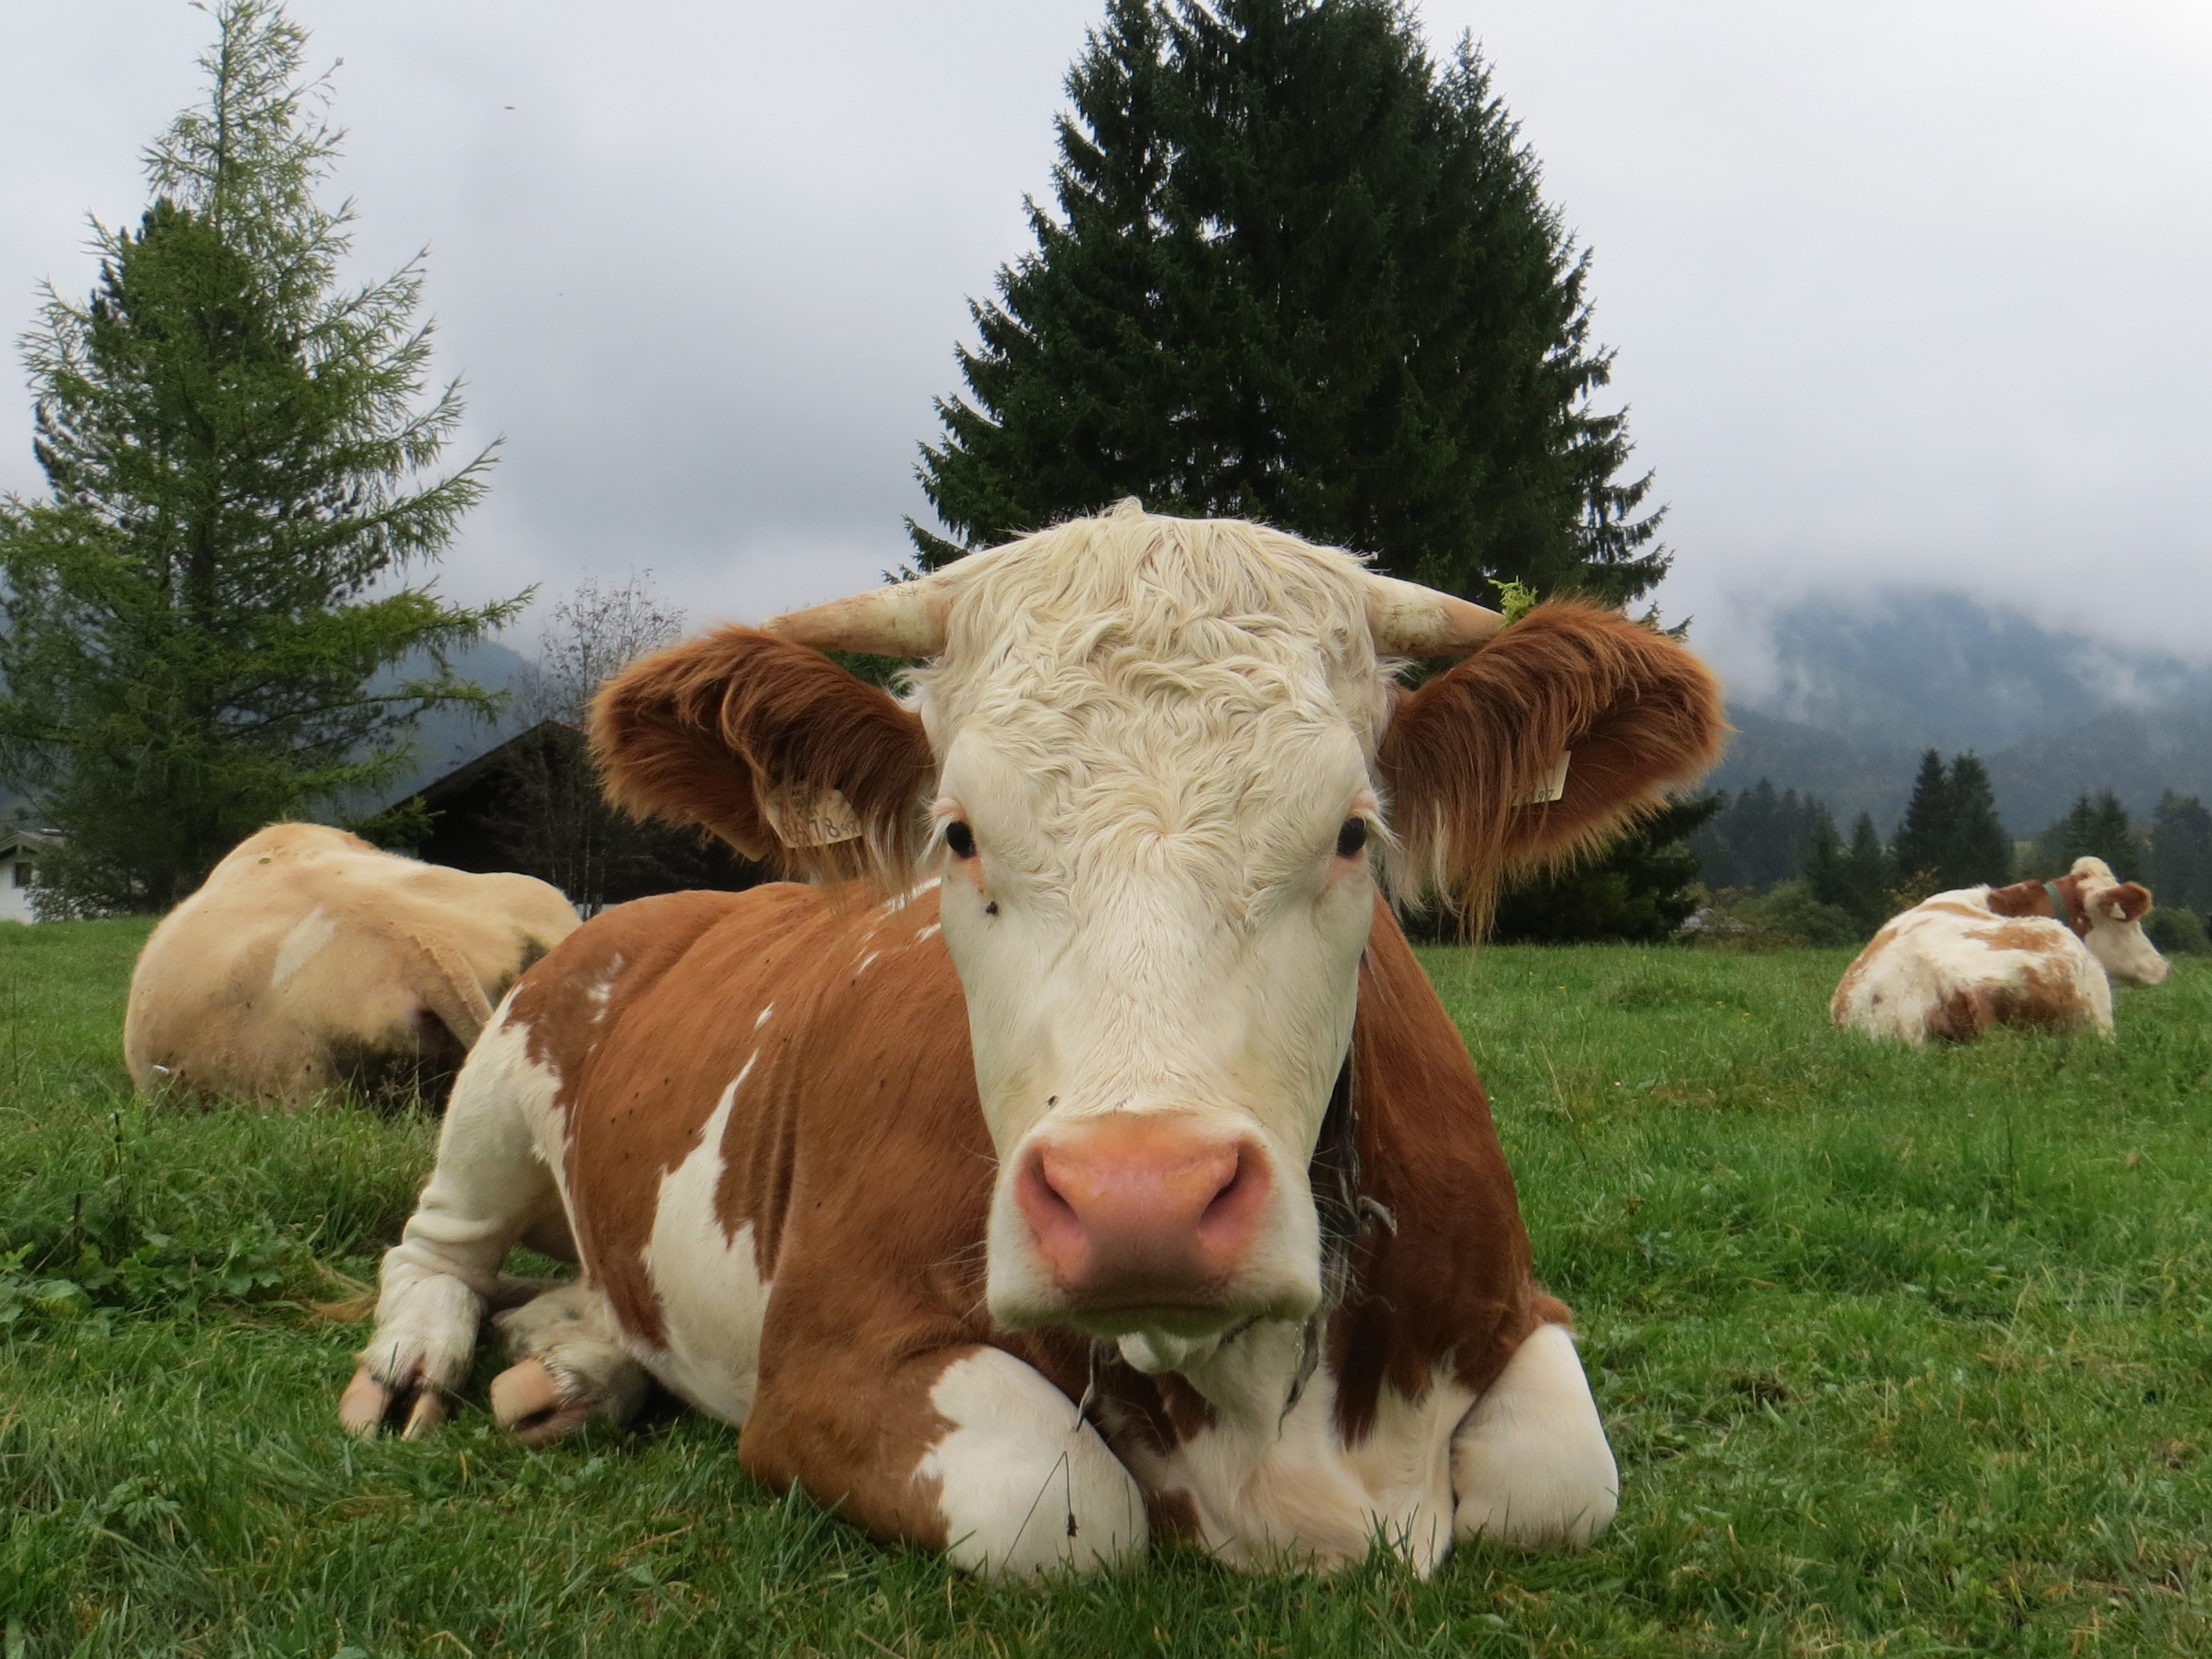
watch, grass, field, farm, meadow, cow, cattle, herd, pasture, grazing, holiday, mammal, rest, close, curiosity, animals, ears, vertebrate, dairy cow, cattle like mammal, cow goat family